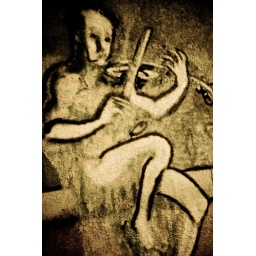
lit by the street lamps